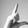
ASL letter: L